Adolphe Thiers

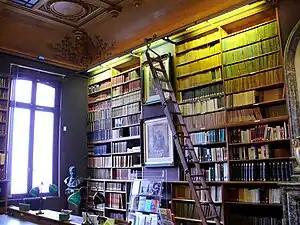
Thiers' personal library in the Hôtel Thiers

Once the armistice was finished, the National Assembly held its first session in Versailles, and Thiers traveled to Paris on 15 March with the intention of reopening the government ministries there. He found the city in a state of revolutionary fever. At the time of the armistice, the National Guard in Paris had grown to 380,000. Predominantly working class, most members depended on the 1.5 francs a day they were paid. The Guard had become deeply radicalized by several revolutionary and socialist movements. With the war over, the National Assembly proposed ending their salary. The Guard had also been outraged by the Prussian victory march on the Champs Élysées; they demanded that the war continue. One attempt to overthrow the city government had already taken place, and had been put down with great difficulty. There were just thirty thousand regular army soldiers in the Paris garrison; a large part of the French regular army was still held in German prison camps.